Catherine Hamlin

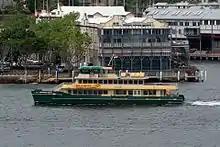
The Sydney ferry "Catherine Hamlin"

In 1958, the Hamlins replied to an advertisement placed by the Ethiopian government in "The Lancet" medical journal for an obstetrician and gynaecologist to establish a midwifery school at the Princess Tsehai Hospital in Addis Ababa, the hospital established by the emperor in honor of his daughter and grandchild who had died in childbirth. They arrived in 1959 with their six-year-old son, Richard. By 1959, obstetric fistulas had become an "academic rarity" in Australia and the United States. Seeing many cases arrive at the school, they decided to create a dedicated hospital. Fifteen years later, in 1974, they founded Addis Ababa Fistula Hospital which is the world's first modern fistula hospital.